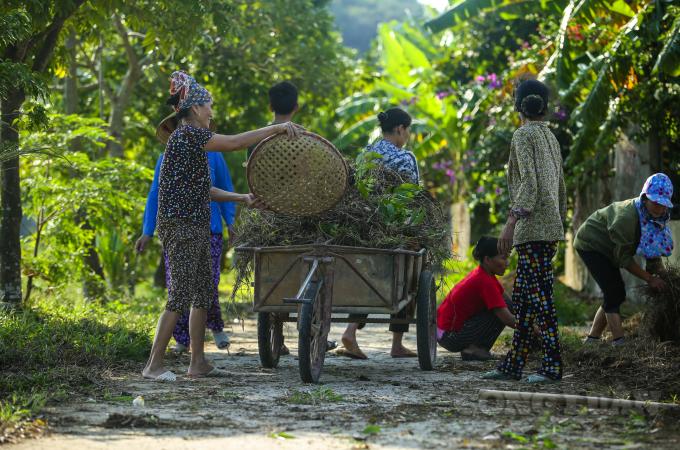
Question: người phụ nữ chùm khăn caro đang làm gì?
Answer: người phụ nữ chùm khăn caro đang hất cỏ lên xe